St. Francis (fireboat)

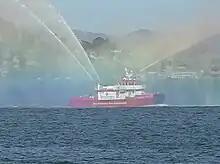
In October, 2016, San Francisco's new fireboat, helped the US Navy celebrate Fleet Week.

St. Francis is a fireboat operated by the San Francisco Fire Department on San Francisco Bay since 2016. Also known as "Fireboat 3", she was given the official name on October 17, 2016, the anniversary of the 1989 Loma Prieta earthquake. Local schoolchildren helped pick the vessel's name.